Slater Library

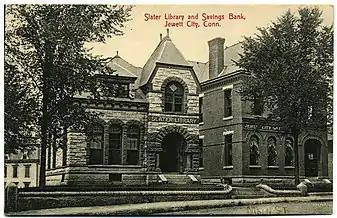
1908 postcard of the library

The library is a -story structure, built out of granite with brownstone trim, all finished with a rough quarry exterior. It is roughly rectangular in shape, with a projecting tower at the front right, and a hip roof from which hipped dormers project. The 1930 addition nearly doubles the size of the original building, and creates an L shape at the rear; it is built using similar materials. Most windows are set in rounded-arch openings with brownstone framing, with a brownstone stringcourse at the base of the arched section. Similar stringcourses and water tables also run below and at the base of the windows. The main entrance is set deeply recessed in the base of the tower.